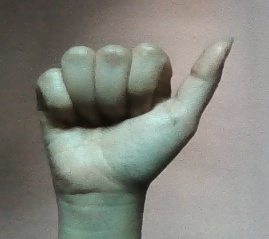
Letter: dhad